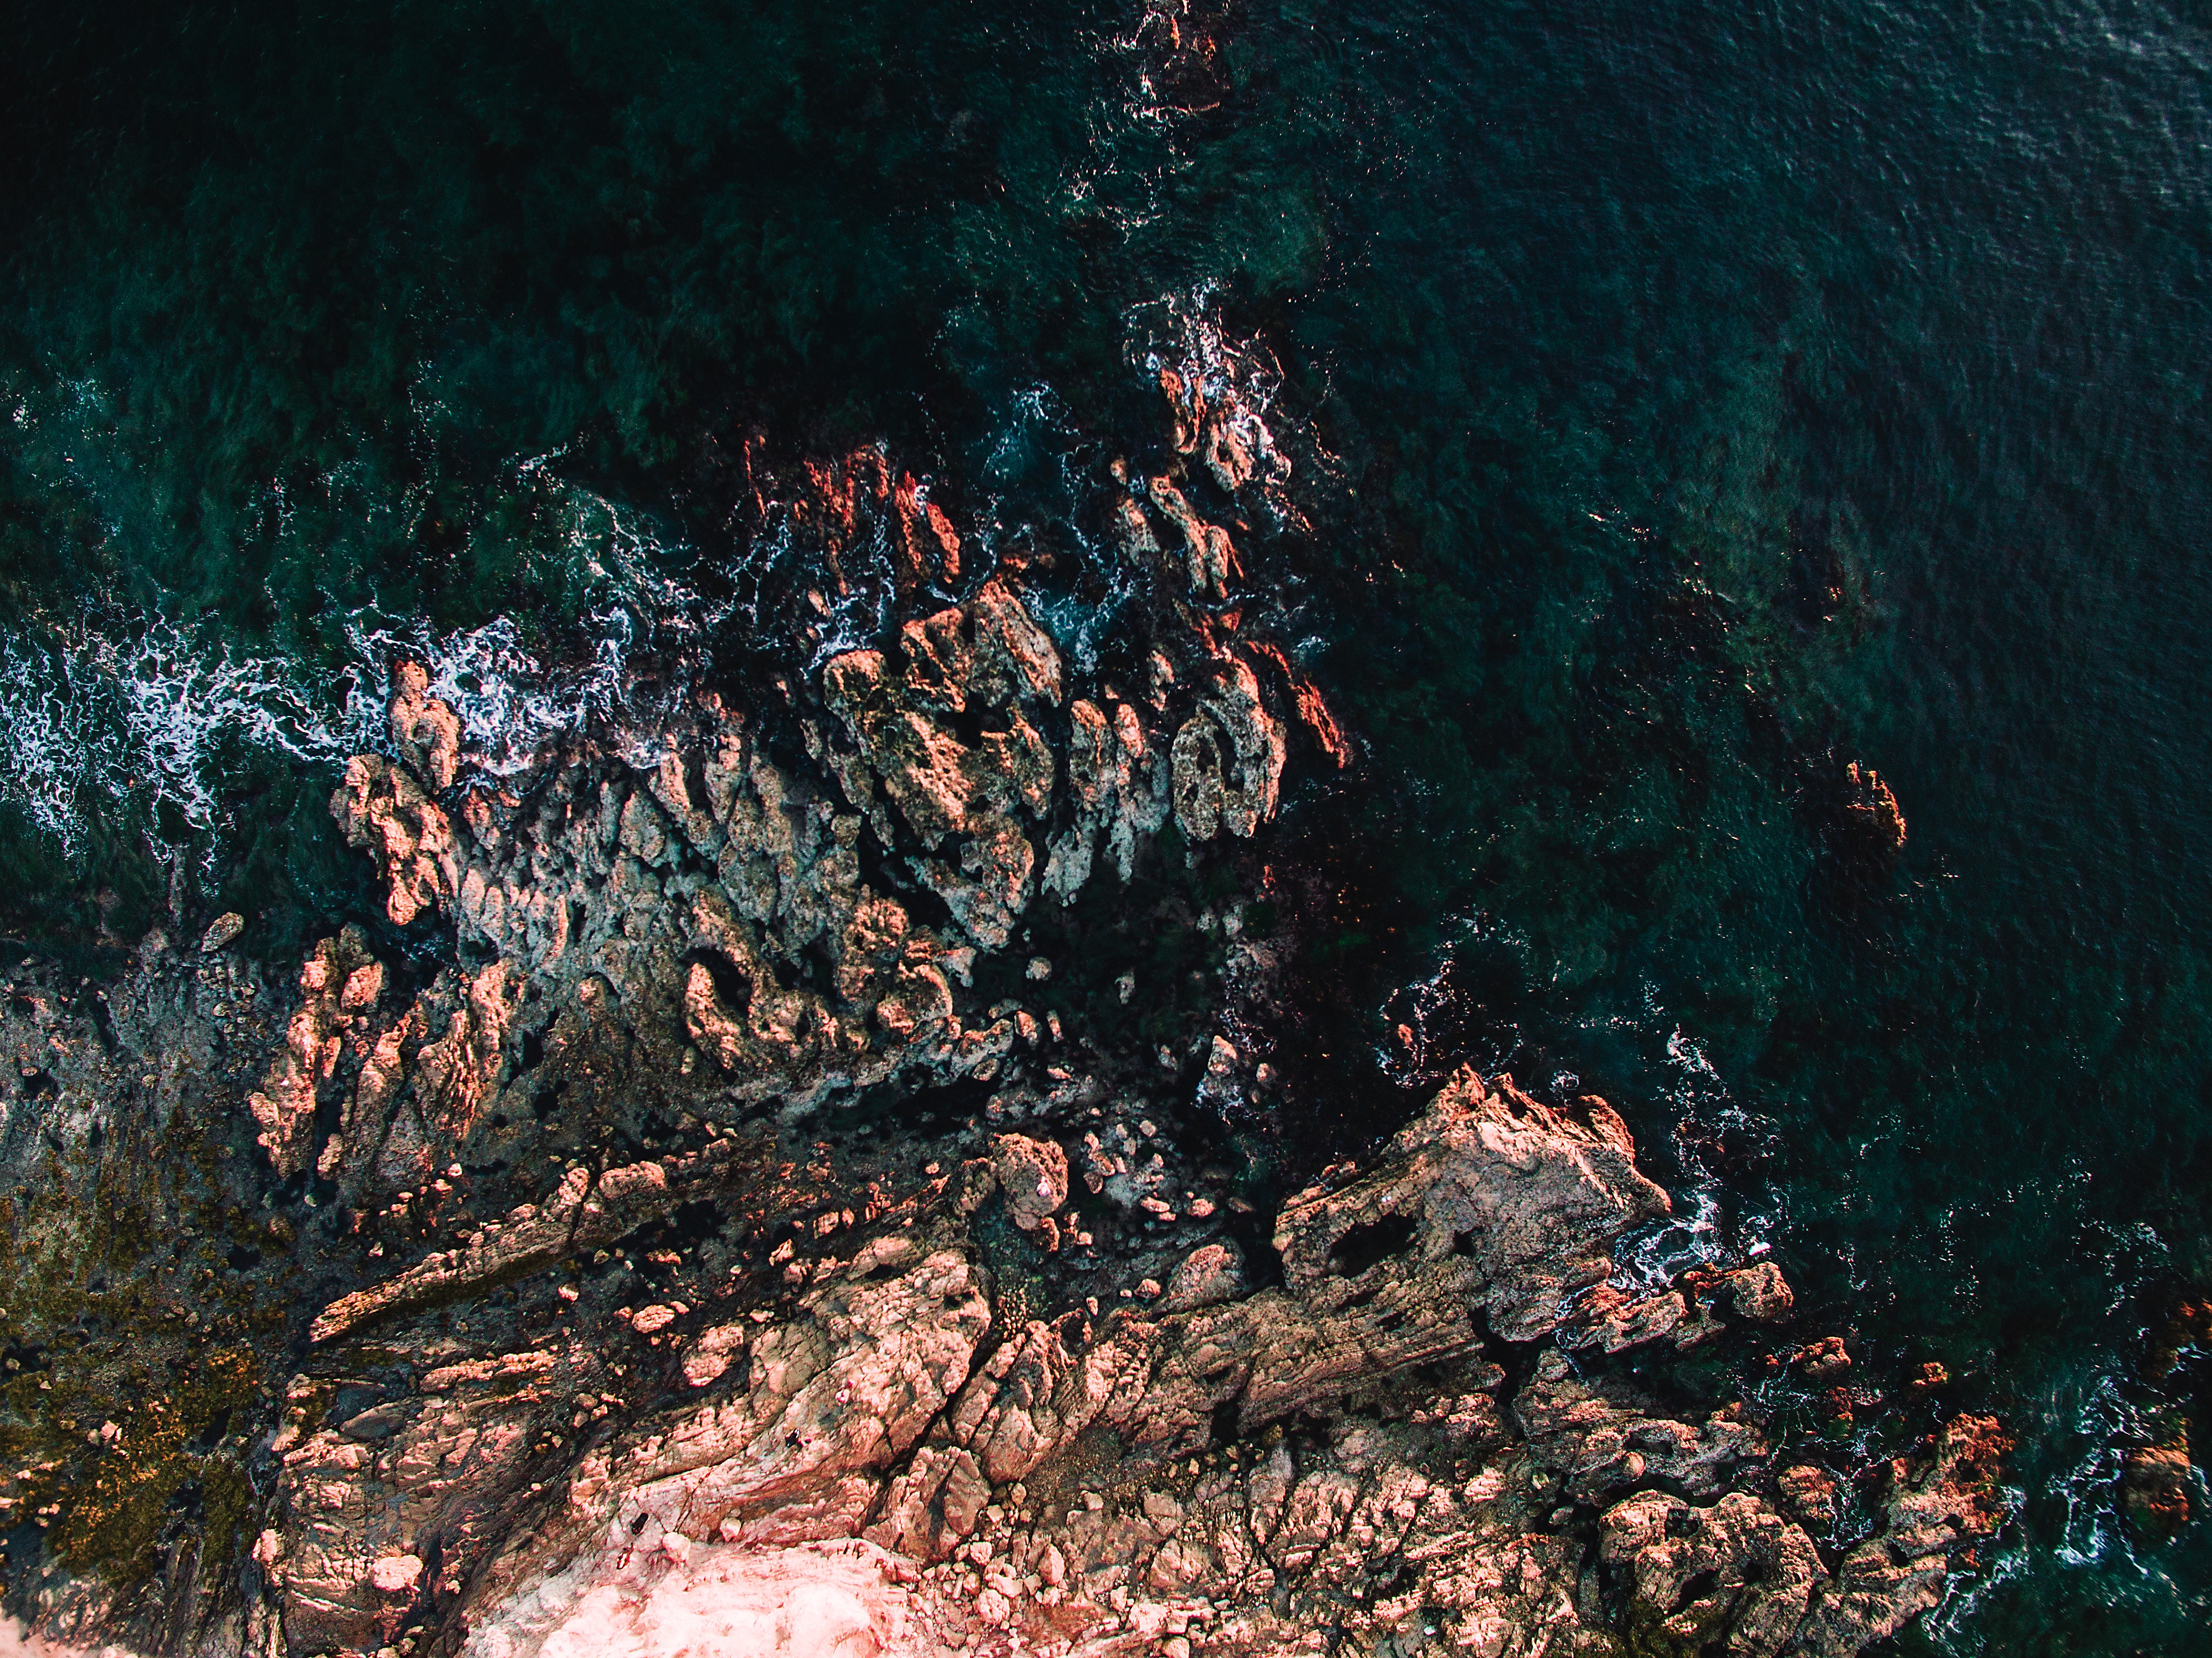
landscape, tree, water, forest, rock, plant, sky, geology, earth, geological phenomenon